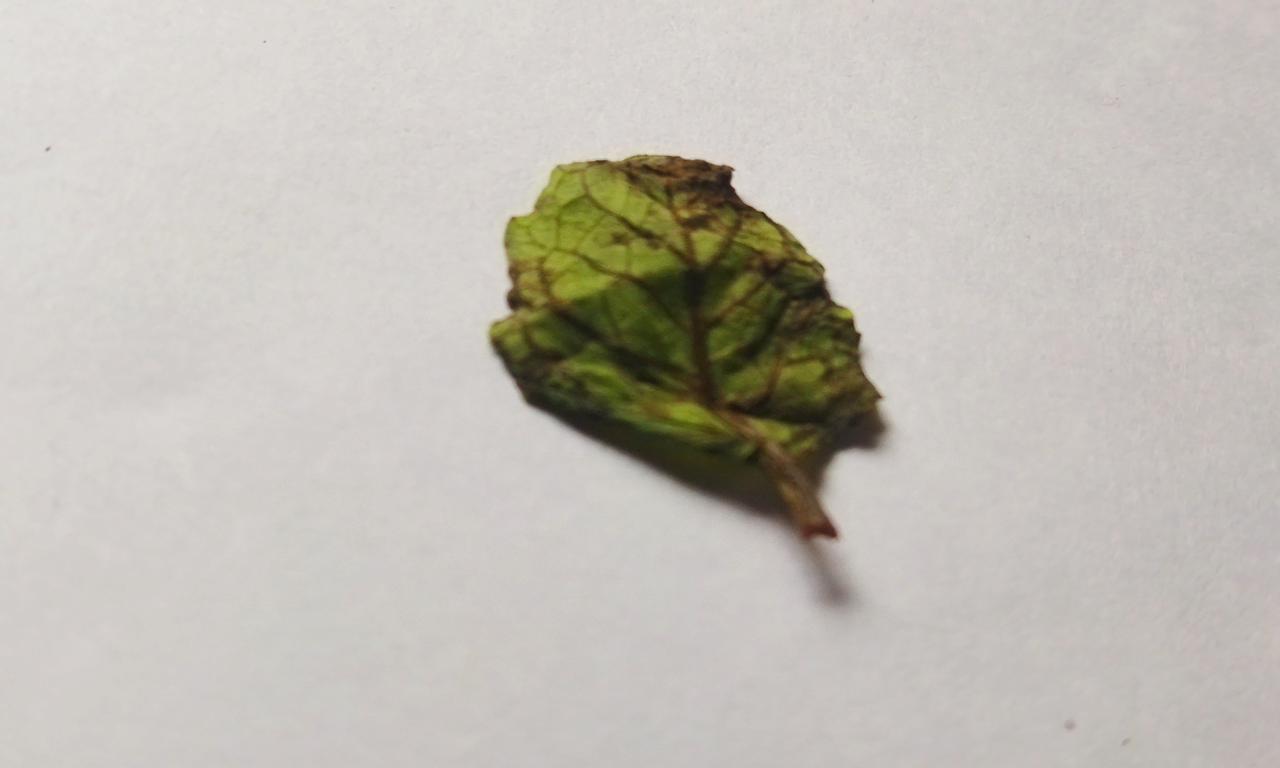
Label: Spoiled